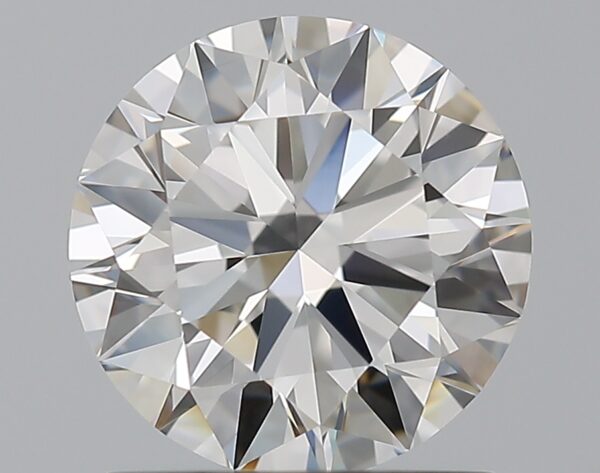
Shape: round
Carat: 1.2
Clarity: IF
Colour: G
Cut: EX
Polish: EX
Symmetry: EX
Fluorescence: N
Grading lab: GIA
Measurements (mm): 6.79 x 6.84 x 4.14